History of Vietnam

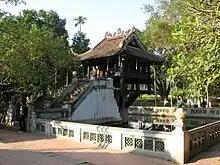
One Pillar Pagoda built by emperor Lý Thái Tông in 1049

When the emperor Lê Long Đĩnh died in 1009, a palace guard commander named Lý Công Uẩn was nominated by the court to take over the throne, and founded the Lý dynasty. This event is regarded as the beginning of another golden era in Vietnamese history, with the following dynasties inheriting the Lý dynasty's prosperity and doing much to maintain and expand it. The way Lý Công Uẩn ascended to the throne was rather uncommon in Vietnamese history. As a high-ranking military commander residing in the capital, he had all opportunities to seize power during the tumultuous years after Emperor Lê Hoàn's death, yet preferring not to do so out of his sense of duty. He was in a way being "elected" by the court after some debate before a consensus was reached.